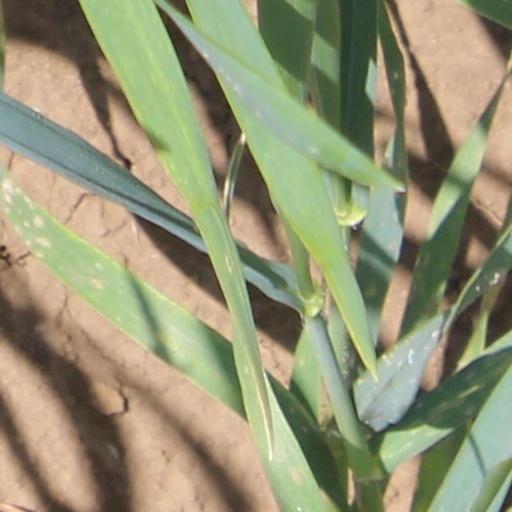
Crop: wheat